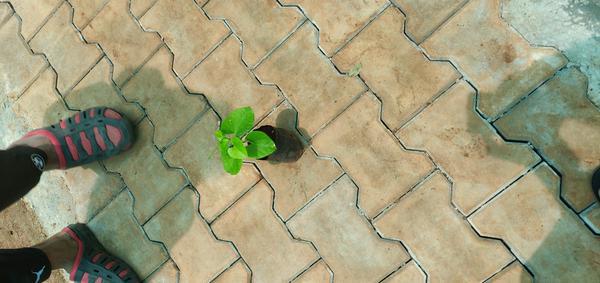
Plant: Amruta_Balli